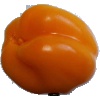
Label: yellow_pepper